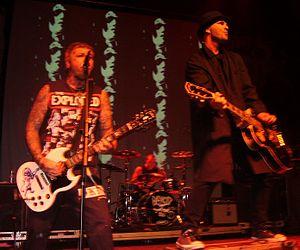
Rancid est un groupe de punk rock américain, originaire de Berkeley, en Californie. Formé en 1991, le groupe est reconnu pour avoir contribué, avec les groupes Green Day et The Offspring, à ramener le punk rock sur l'avant-scène musicale aux États-Unis durant les années 1990.